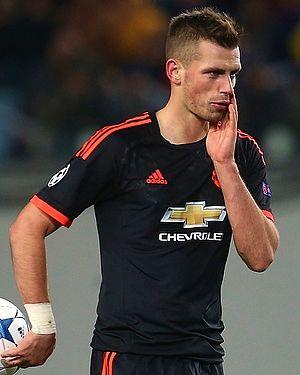
Morgan Schneiderlin, né le 8 novembre 1989 à Strasbourg, est un footballeur international français qui évolue au poste de milieu de terrain à l'OGC Nice.